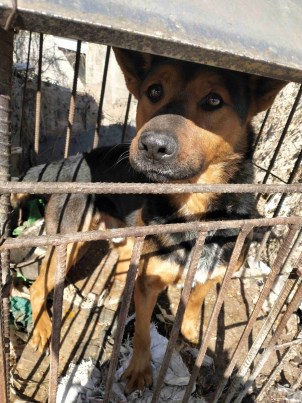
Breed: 258-n000104-Black_sable